Gree Goods station

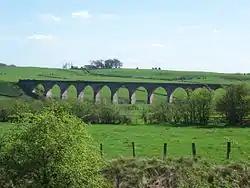
The old Gree Viaduct near Gree Goods station

The OS maps of 1896 does not show the goods station or main line and it was not until 1910 that a fairly basic infrastructure is indicated with the double track main line and a single siding running off to branch twice, two sidings running to a loading dock and a single siding running past a second loading dock to a point near the road access off the A736. A signal box was not present and only a possible ground frame and a lone signal post at the siding are shown. A crane is shown. The site was located in a cutting which had been expanded to contain the two loading docks, etc. By 1958 the tracks had all been lifted, including the main line.